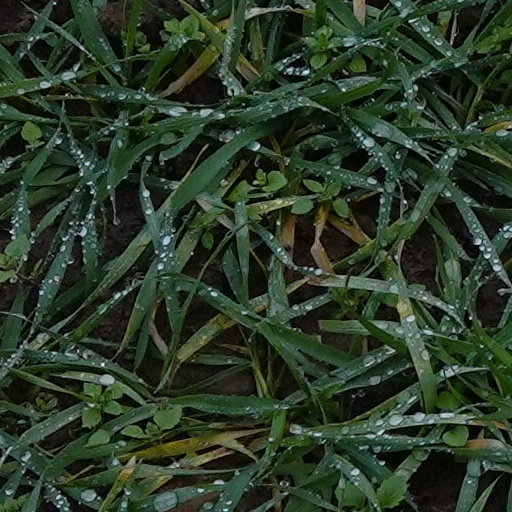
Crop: wheat